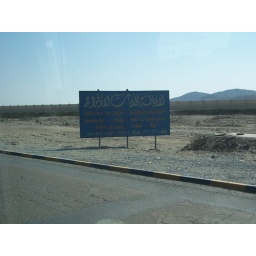
Arabic road sign in Abu Dhabi, U.A.E